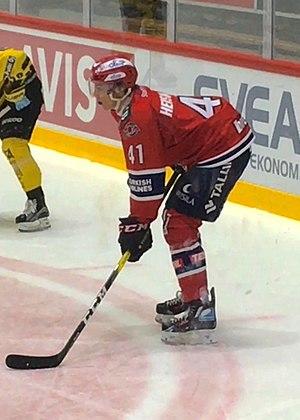
Miro Heiskanen est un joueur professionnel finlandais de hockey sur glace.